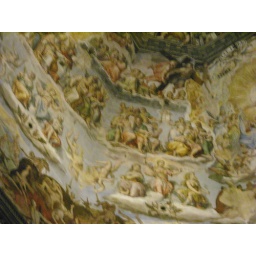
this was the roof in some building we went in to